Bellevue Cemetery

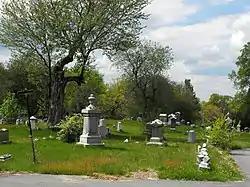
Bellevue Cemetery

Bellevue Cemetery is a historic cemetery in Lawrence and Methuen, Massachusetts. Established in 1847 and owned by the city of Lawrence, it is the first and principal cemetery of the city and a notable example of a rural cemetery. In conjunction with adjacent cemeteries and Lawrence's High Service Water Tower and Reservoir, it provides part of the small city's largest area of open space. The cemetery was added to the National Register of Historic Places in 2003.